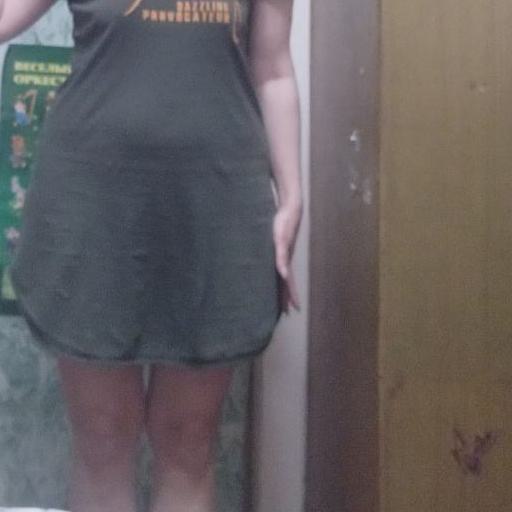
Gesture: no_gesture